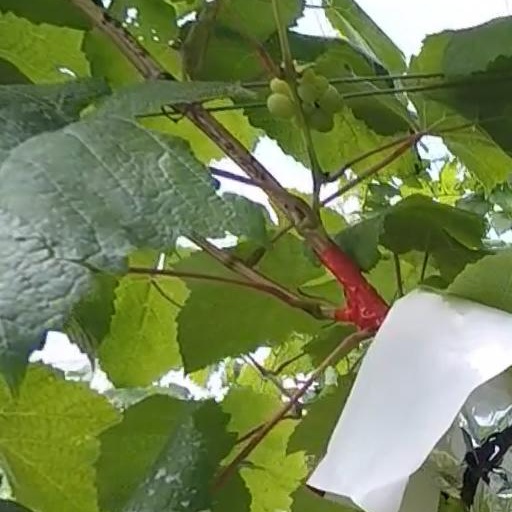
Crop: grape